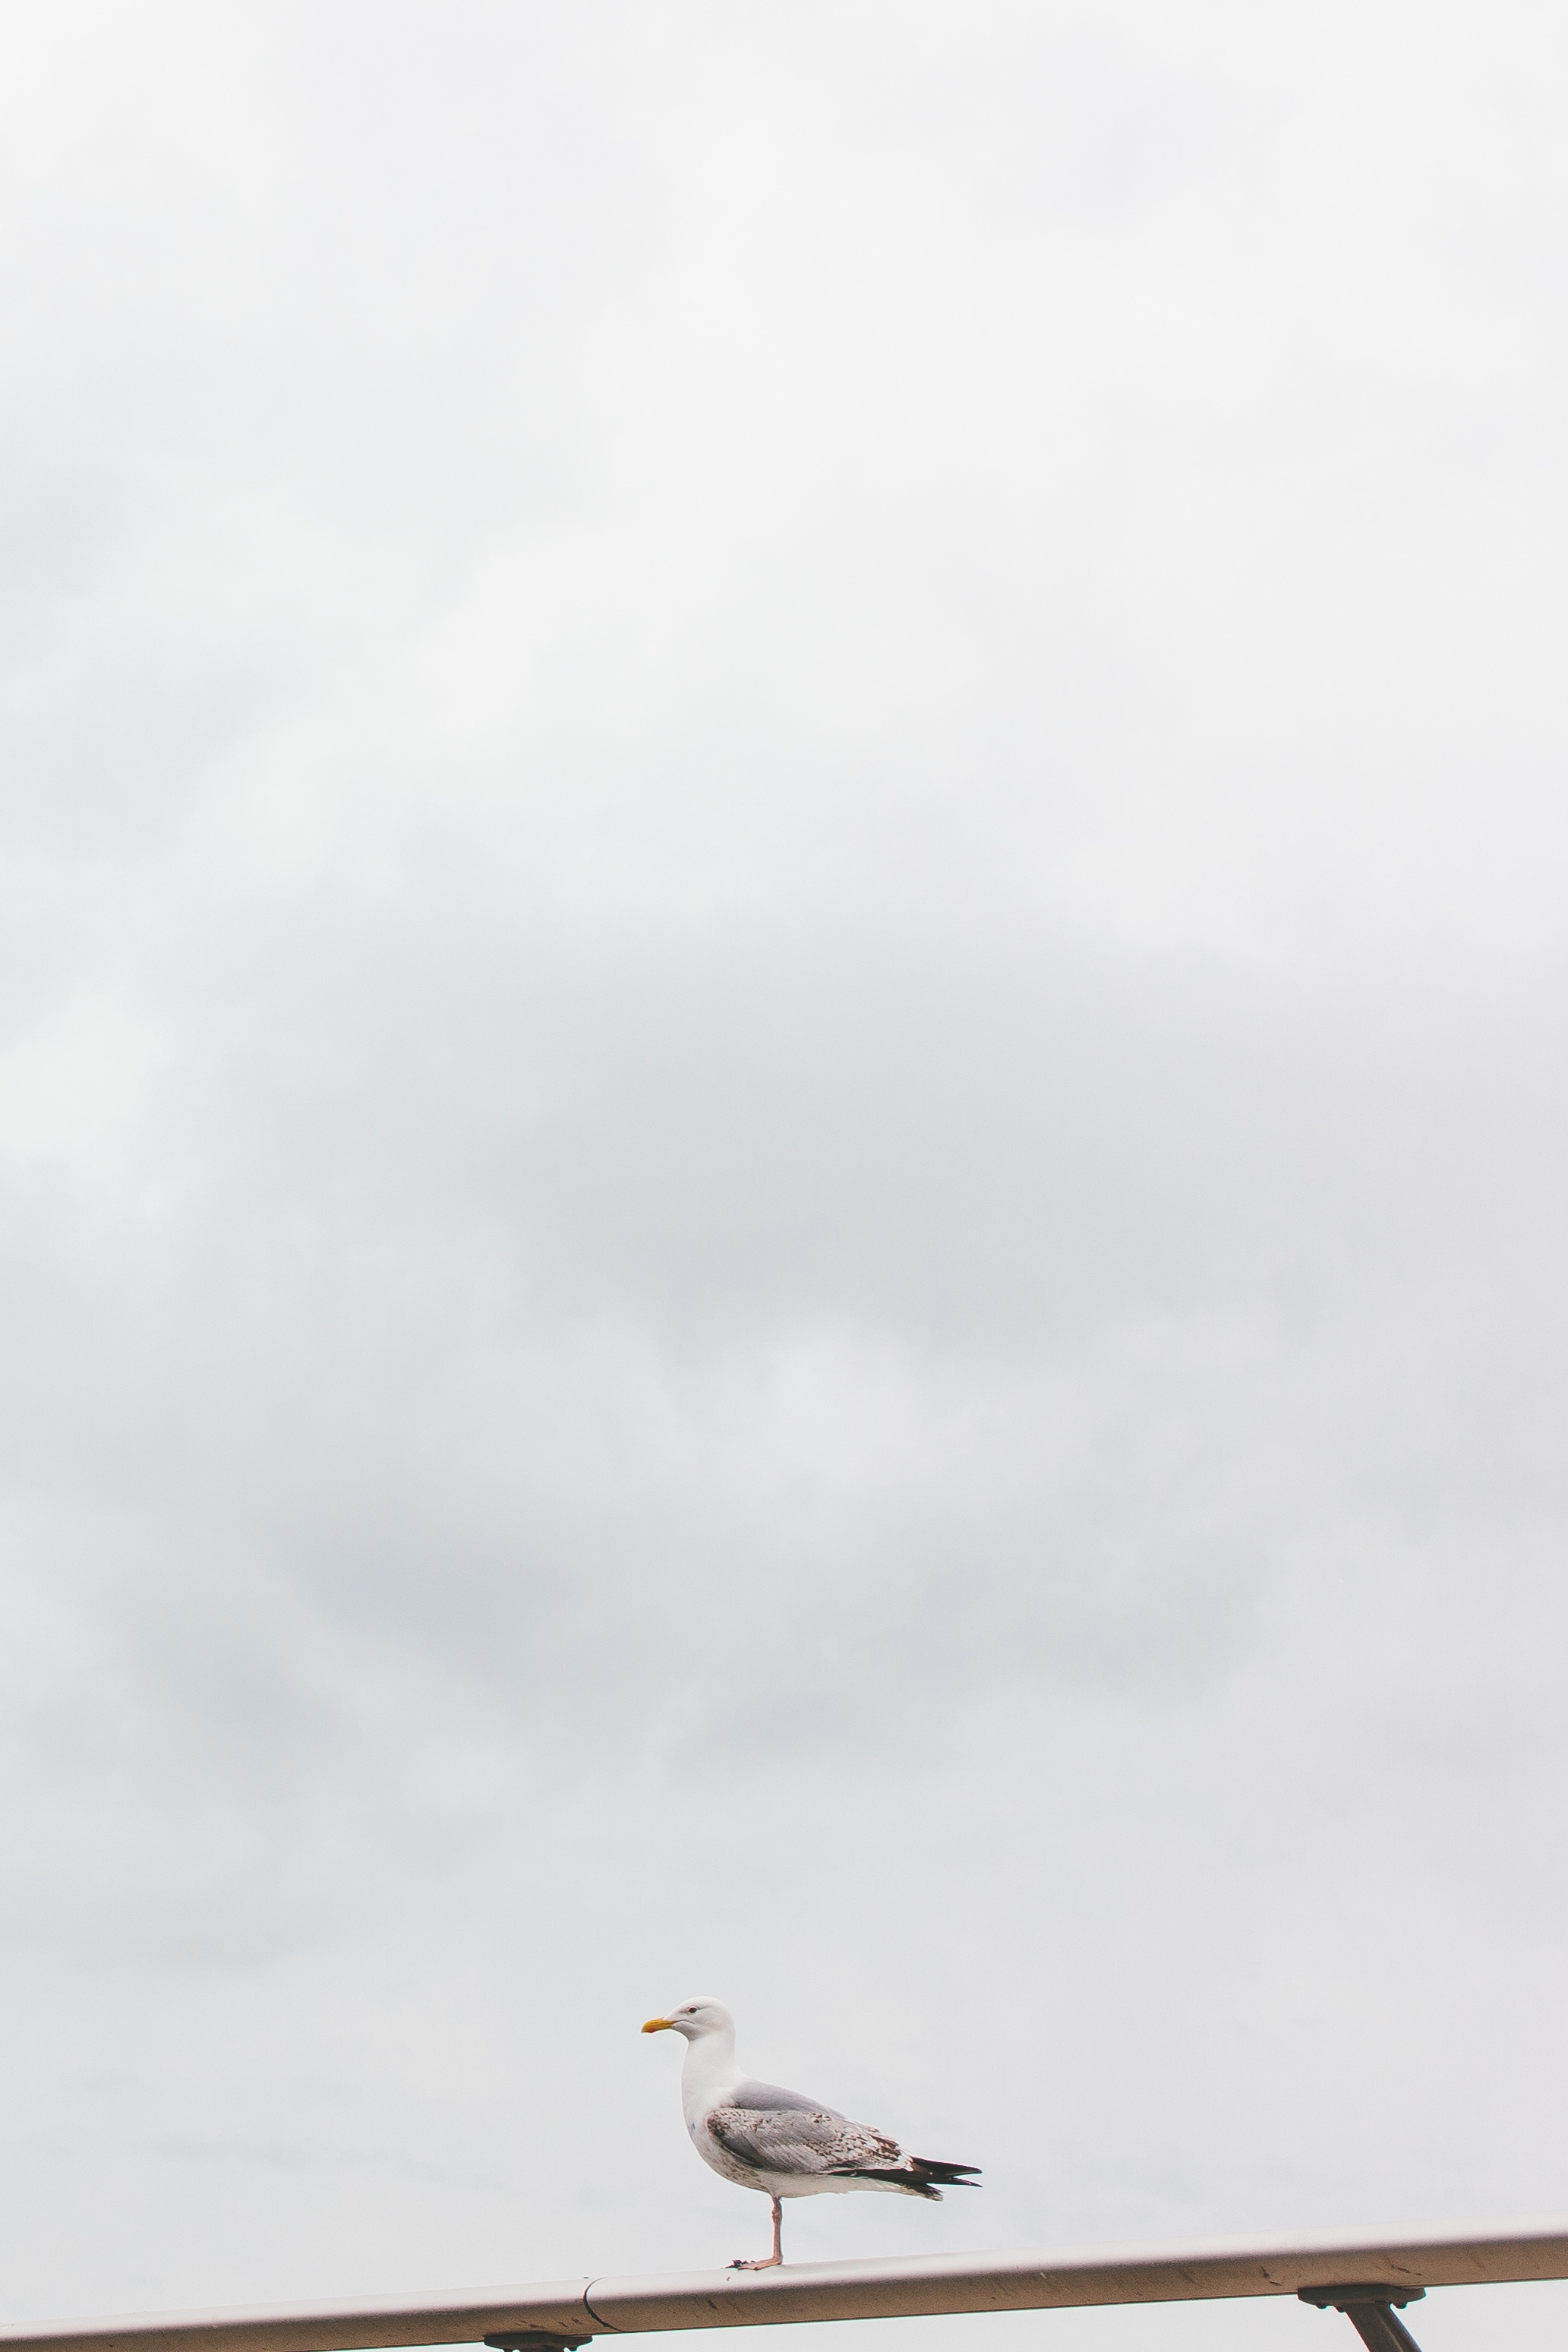
bird, wing, sky, seabird, airplane, aircraft, vehicle, gull, aviation, flight, charadriiformes, atmosphere of earth